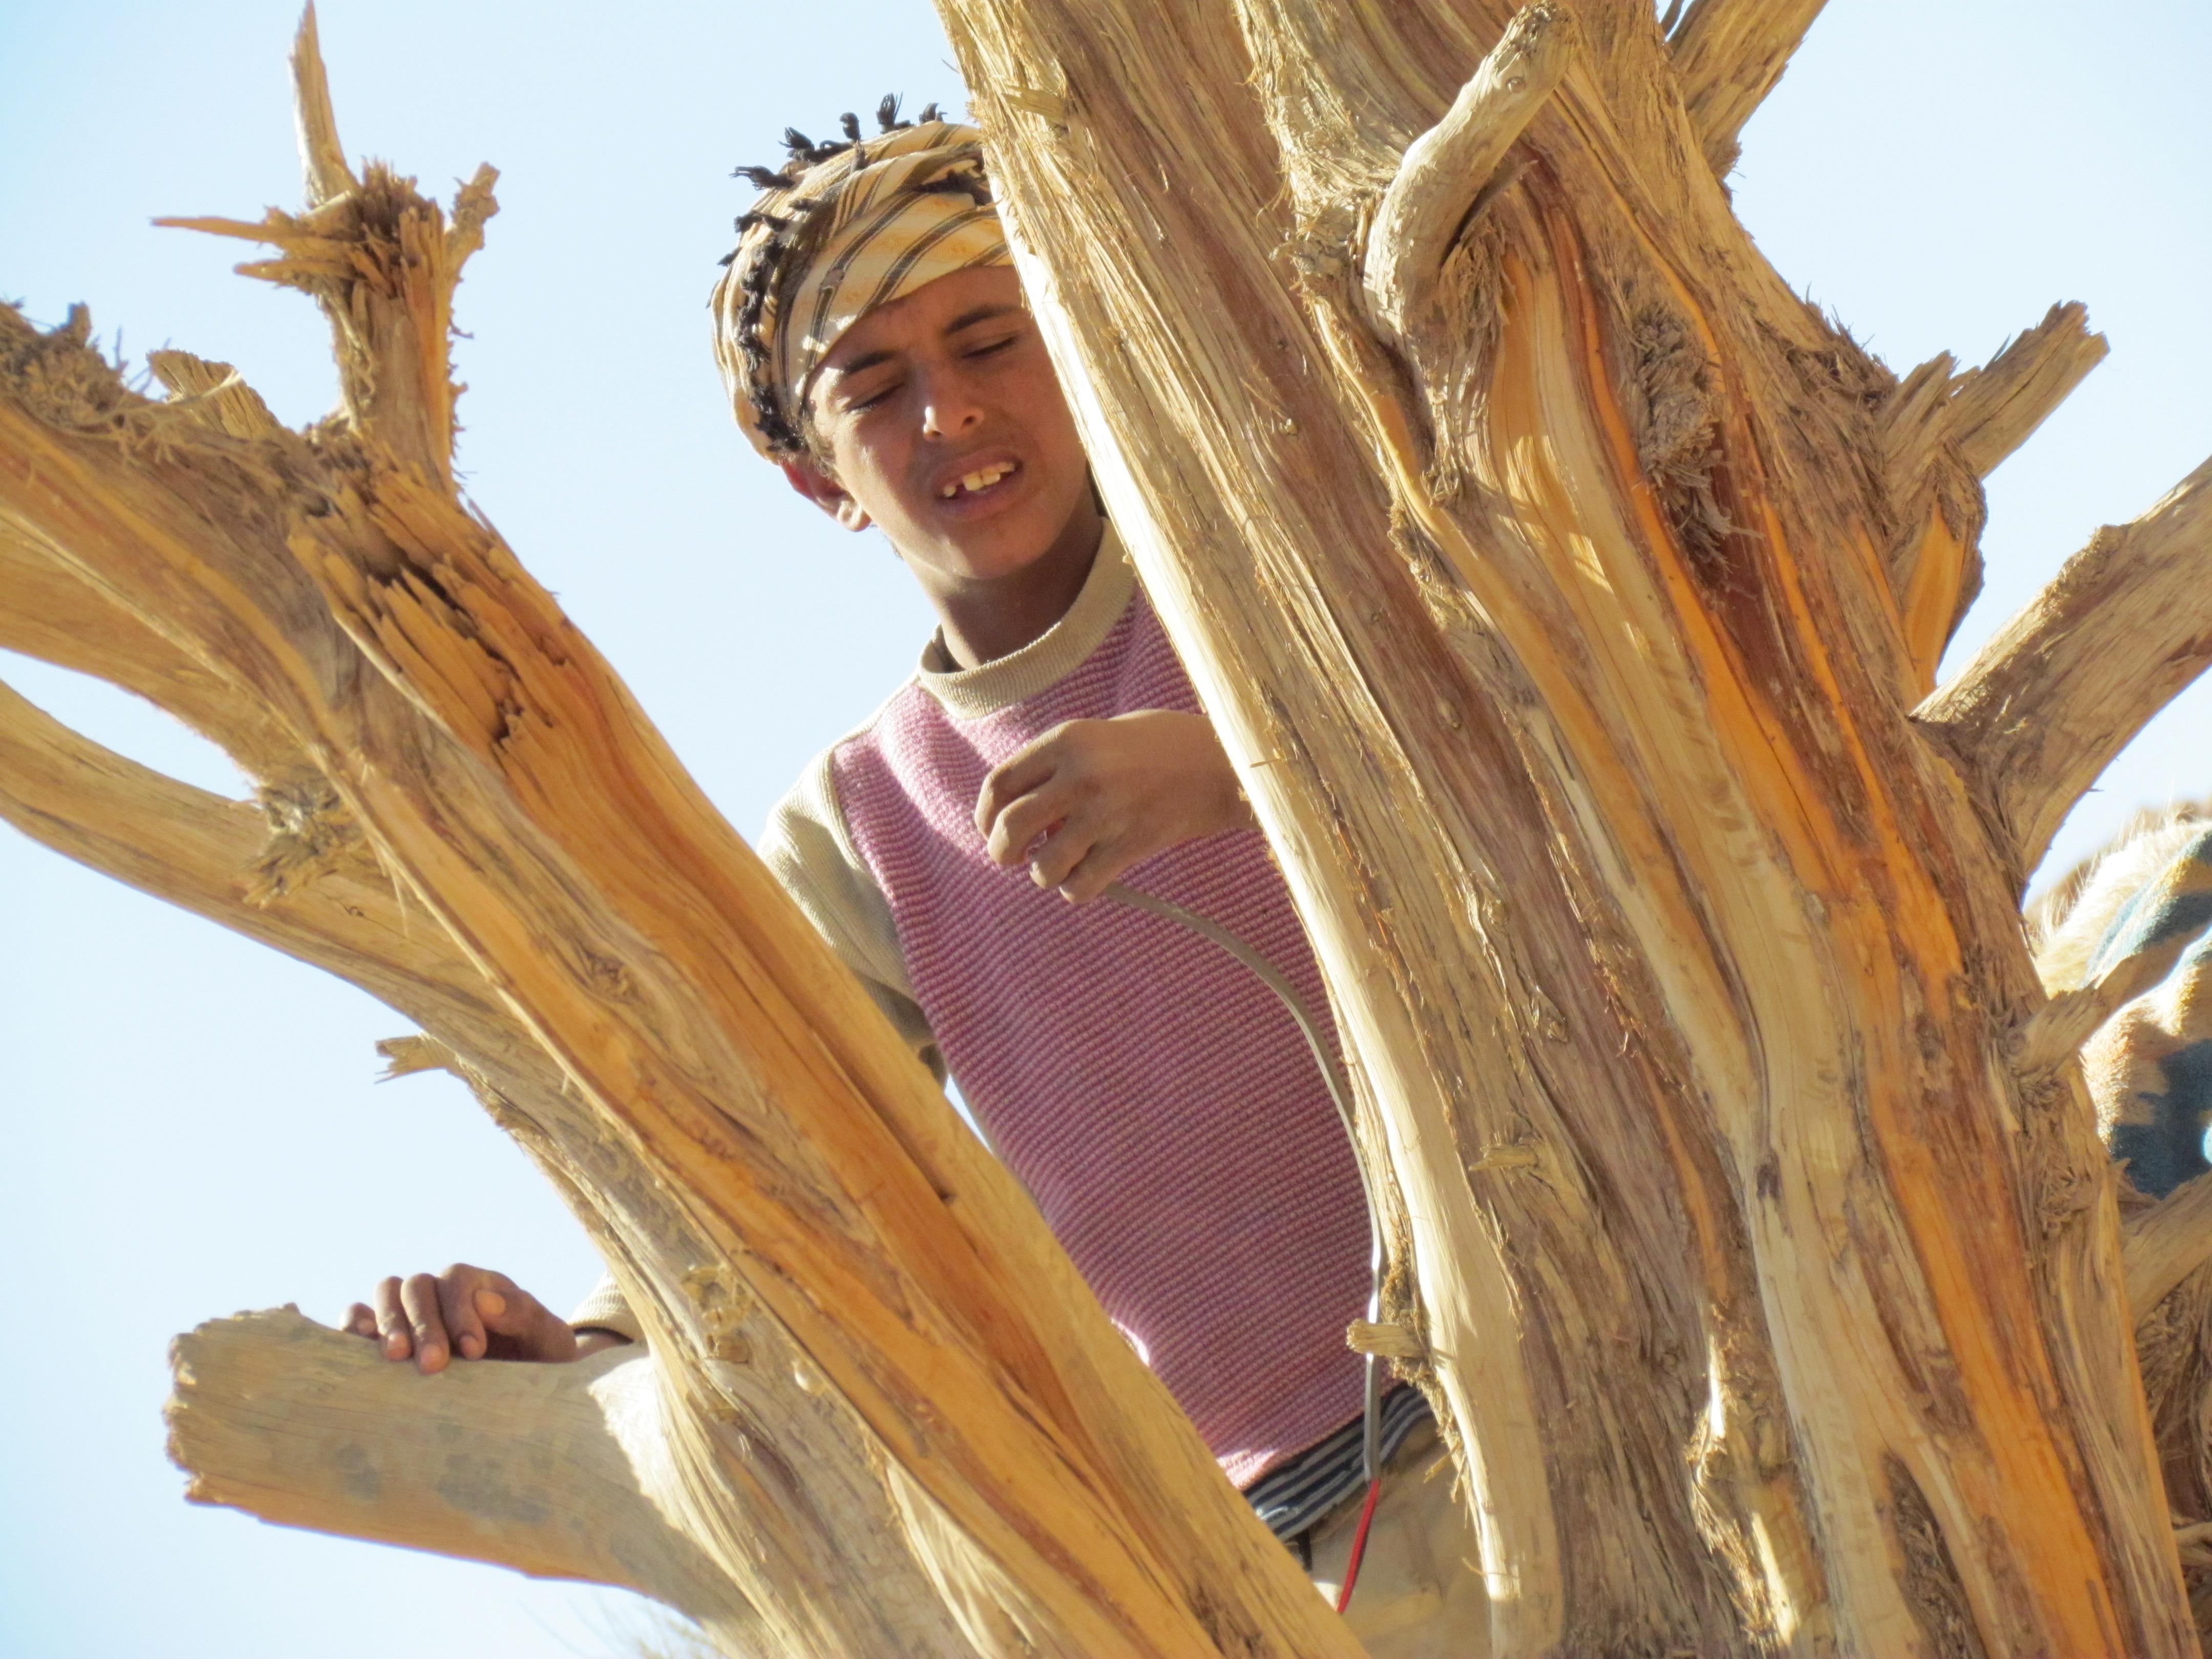
landscape, tree, nature, wood, desert, flower, statue, nomad, spring, color, jordan, turban, sculpture, art, temple, image, carving, bedouin, wadi rum, woody plant